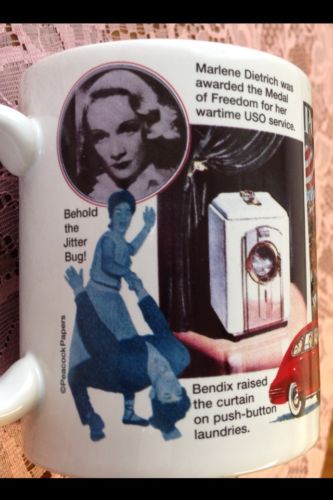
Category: mug